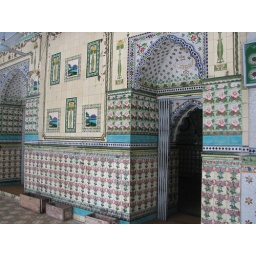
Beautiful mosaics of colored glass set in white tiles.